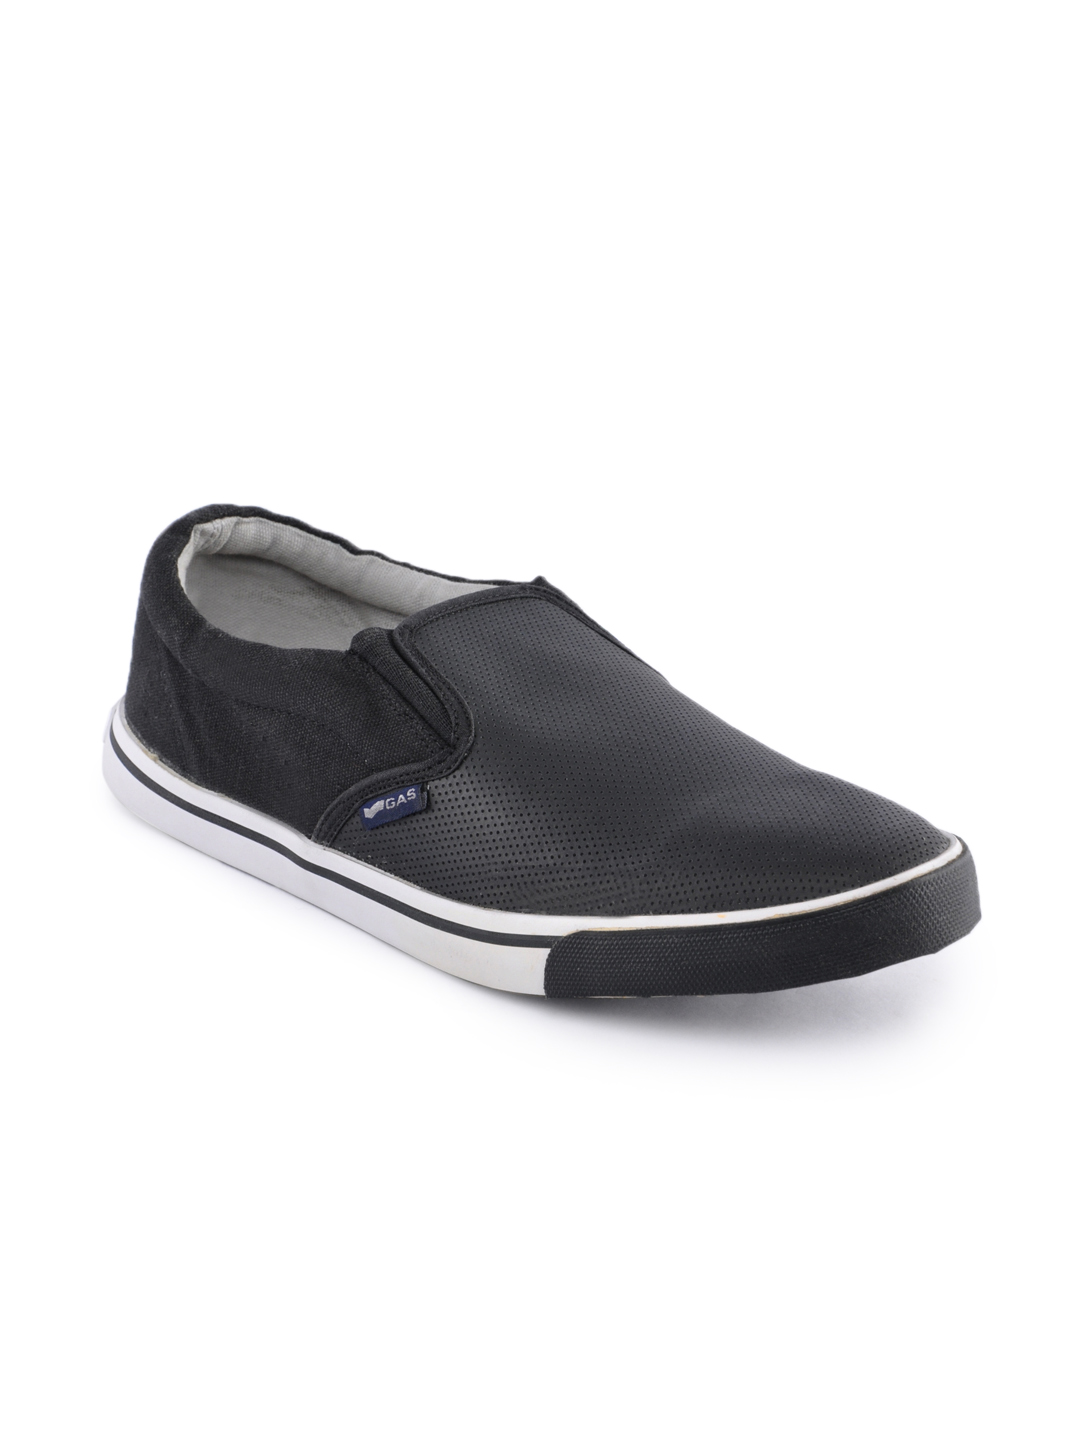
Gas Men Walk Black Casual Shoes
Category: Footwear / Shoes / Casual Shoes
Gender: Men
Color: Black
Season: Summer 2012
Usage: Casual